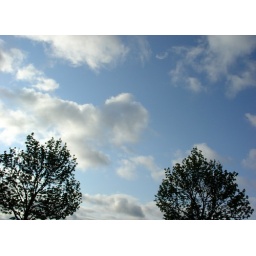
April 29: blue sky clouds over avondale